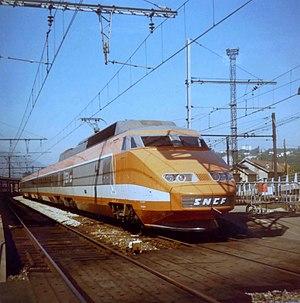
L'un des premiers TGV français, la rame n°04, exposé en gare de Chambéry en Savoie en 1982.
La gare de Chambéry - Challes-les-Eaux est une gare ferroviaire française des lignes de Culoz à Modane et de Saint-André-le-Gaz à Chambéry, située sur le territoire de commune de Chambéry, dans le département de la Savoie, en région Auvergne-Rhône-Alpes.
Le département de la Savoie est un département français de la région Auvergne-Rhône-Alpes, dont le chef-lieu est la ville de Chambéry. Ses habitants sont connus sous le nom de Savoyards. L'Insee et La Poste lui attribuent le code 73.